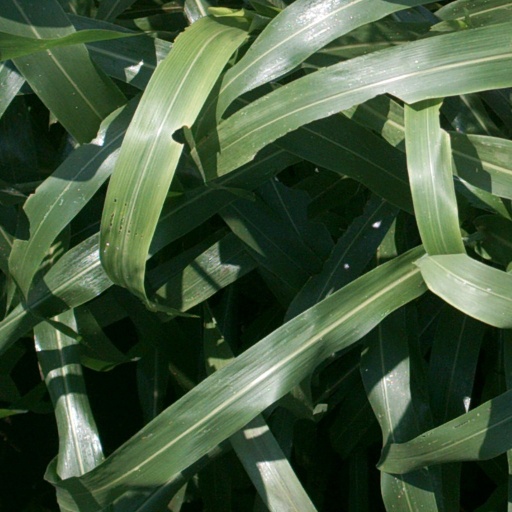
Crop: sorghum